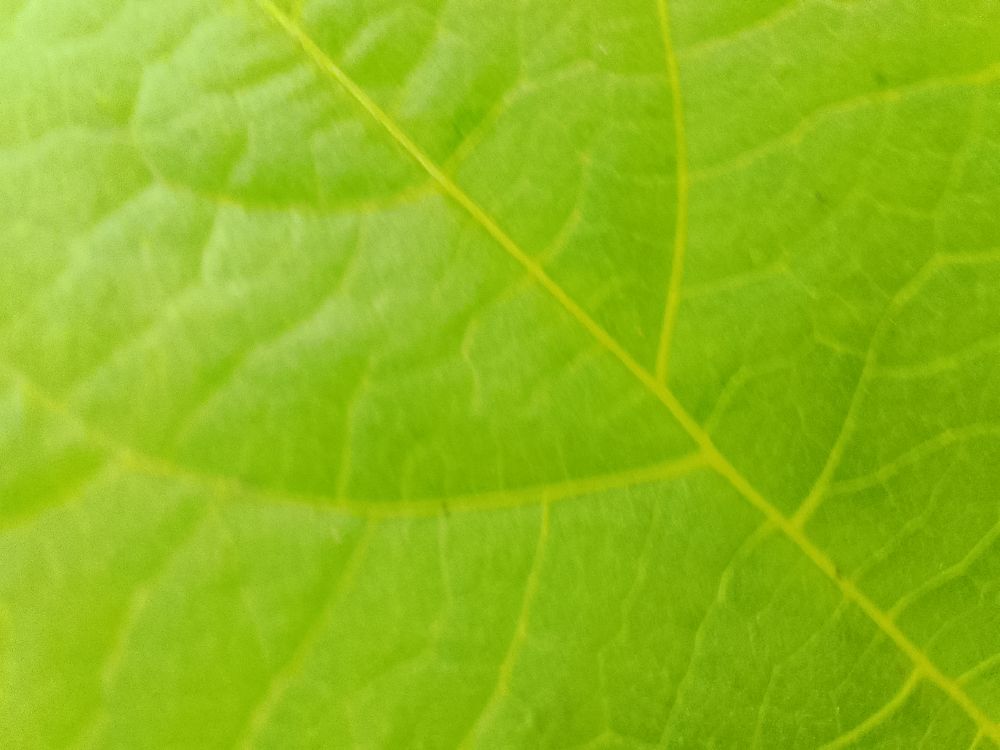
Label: healthy